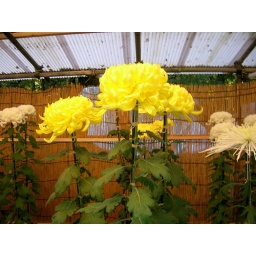
Place one petal of the flower in your cup of sake to ensure long life